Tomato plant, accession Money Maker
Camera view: vertical (180 deg); turntable rotation: 240 degrees
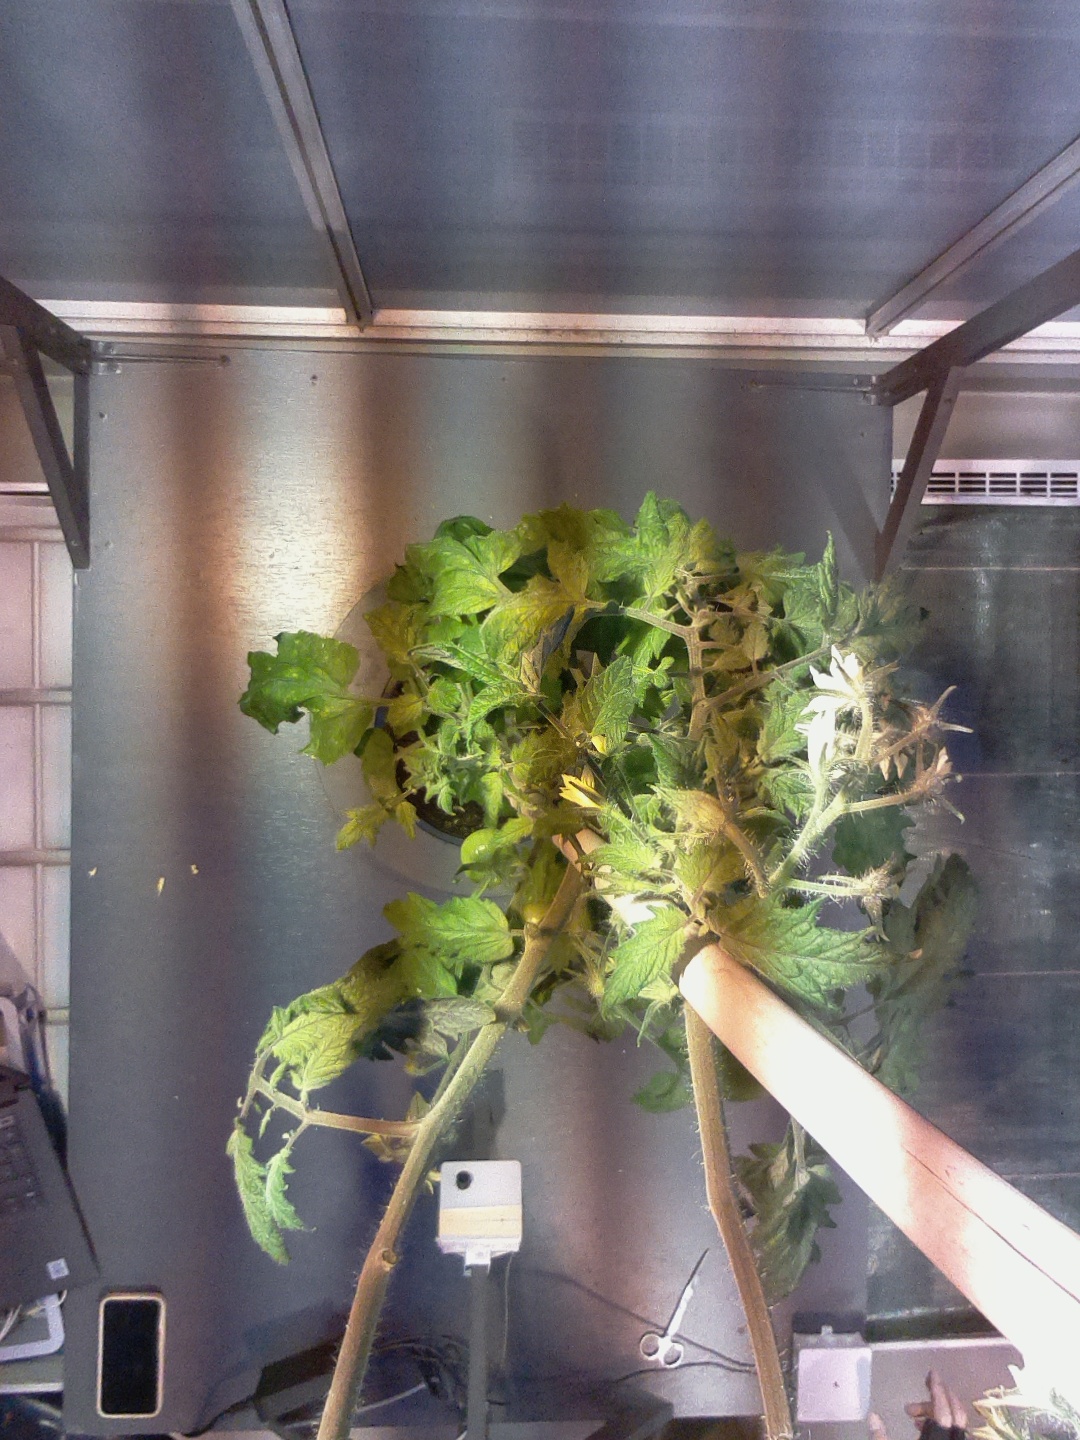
BBCH growth stage 75: 50%-60% of final fruit size